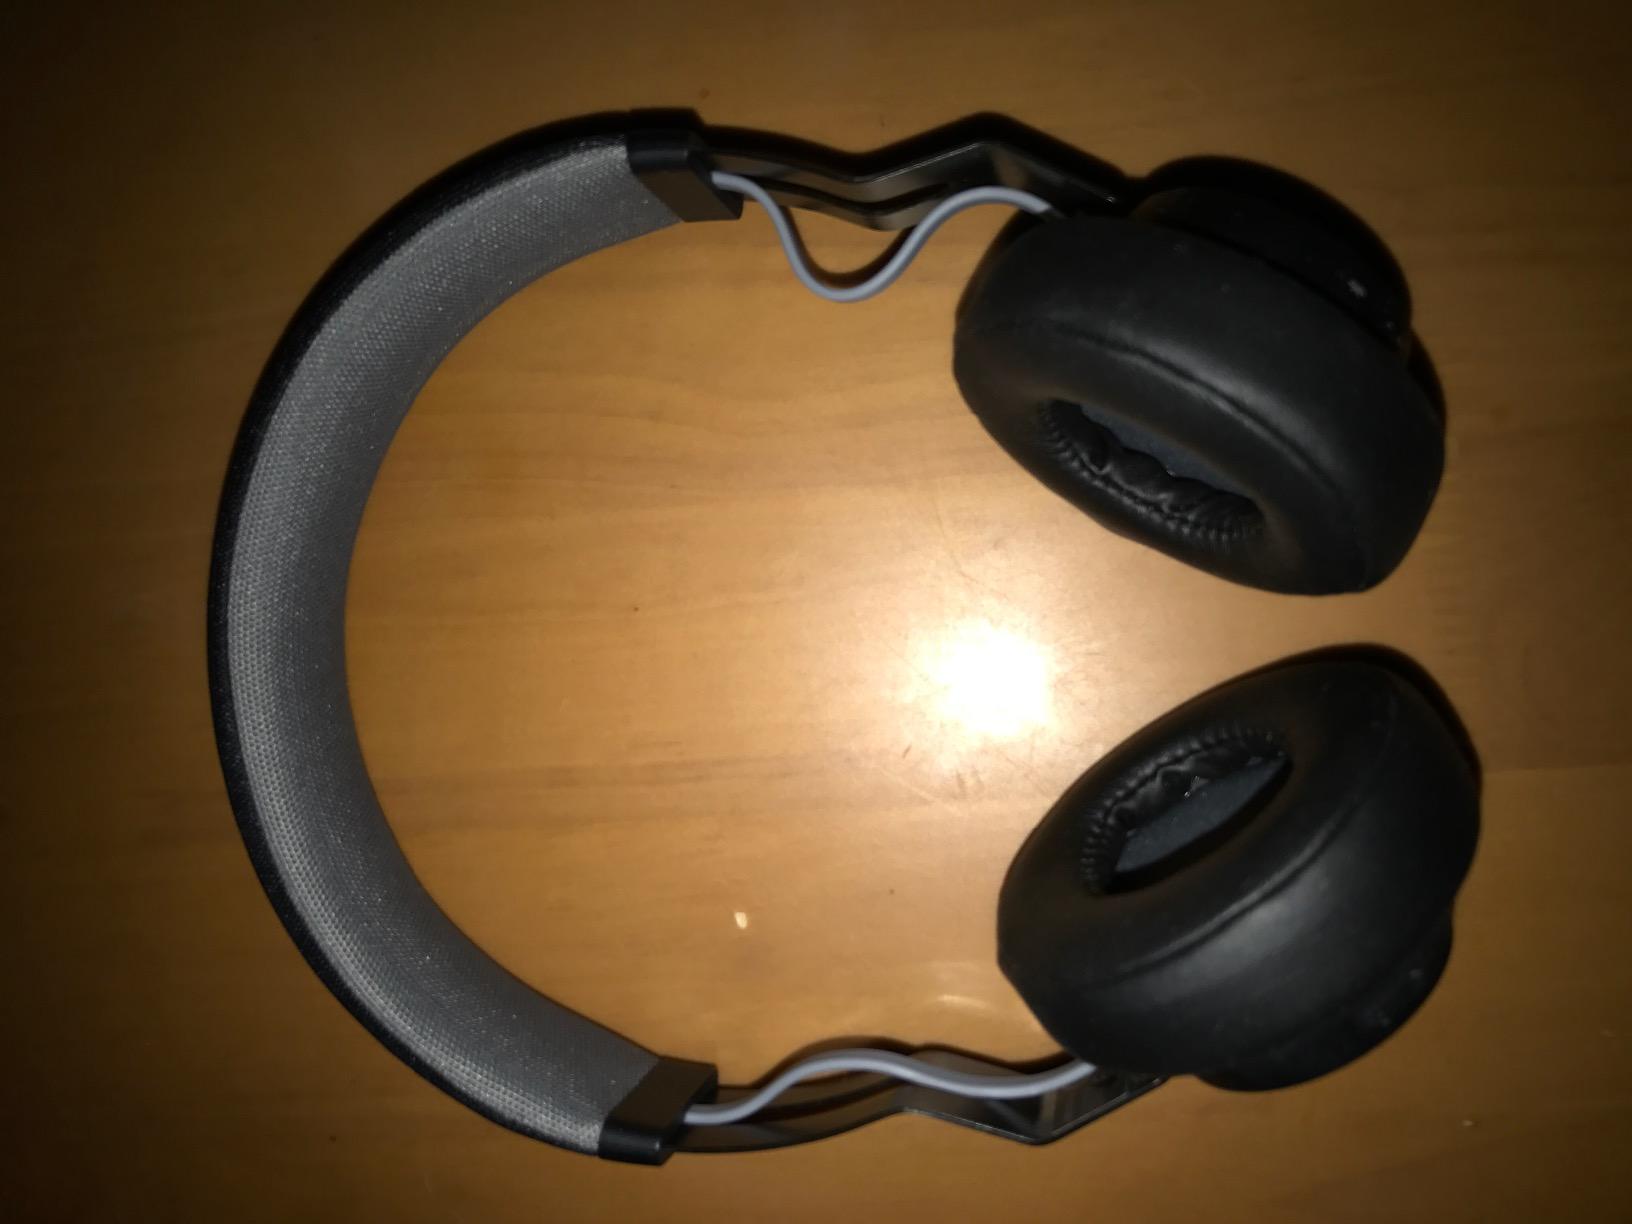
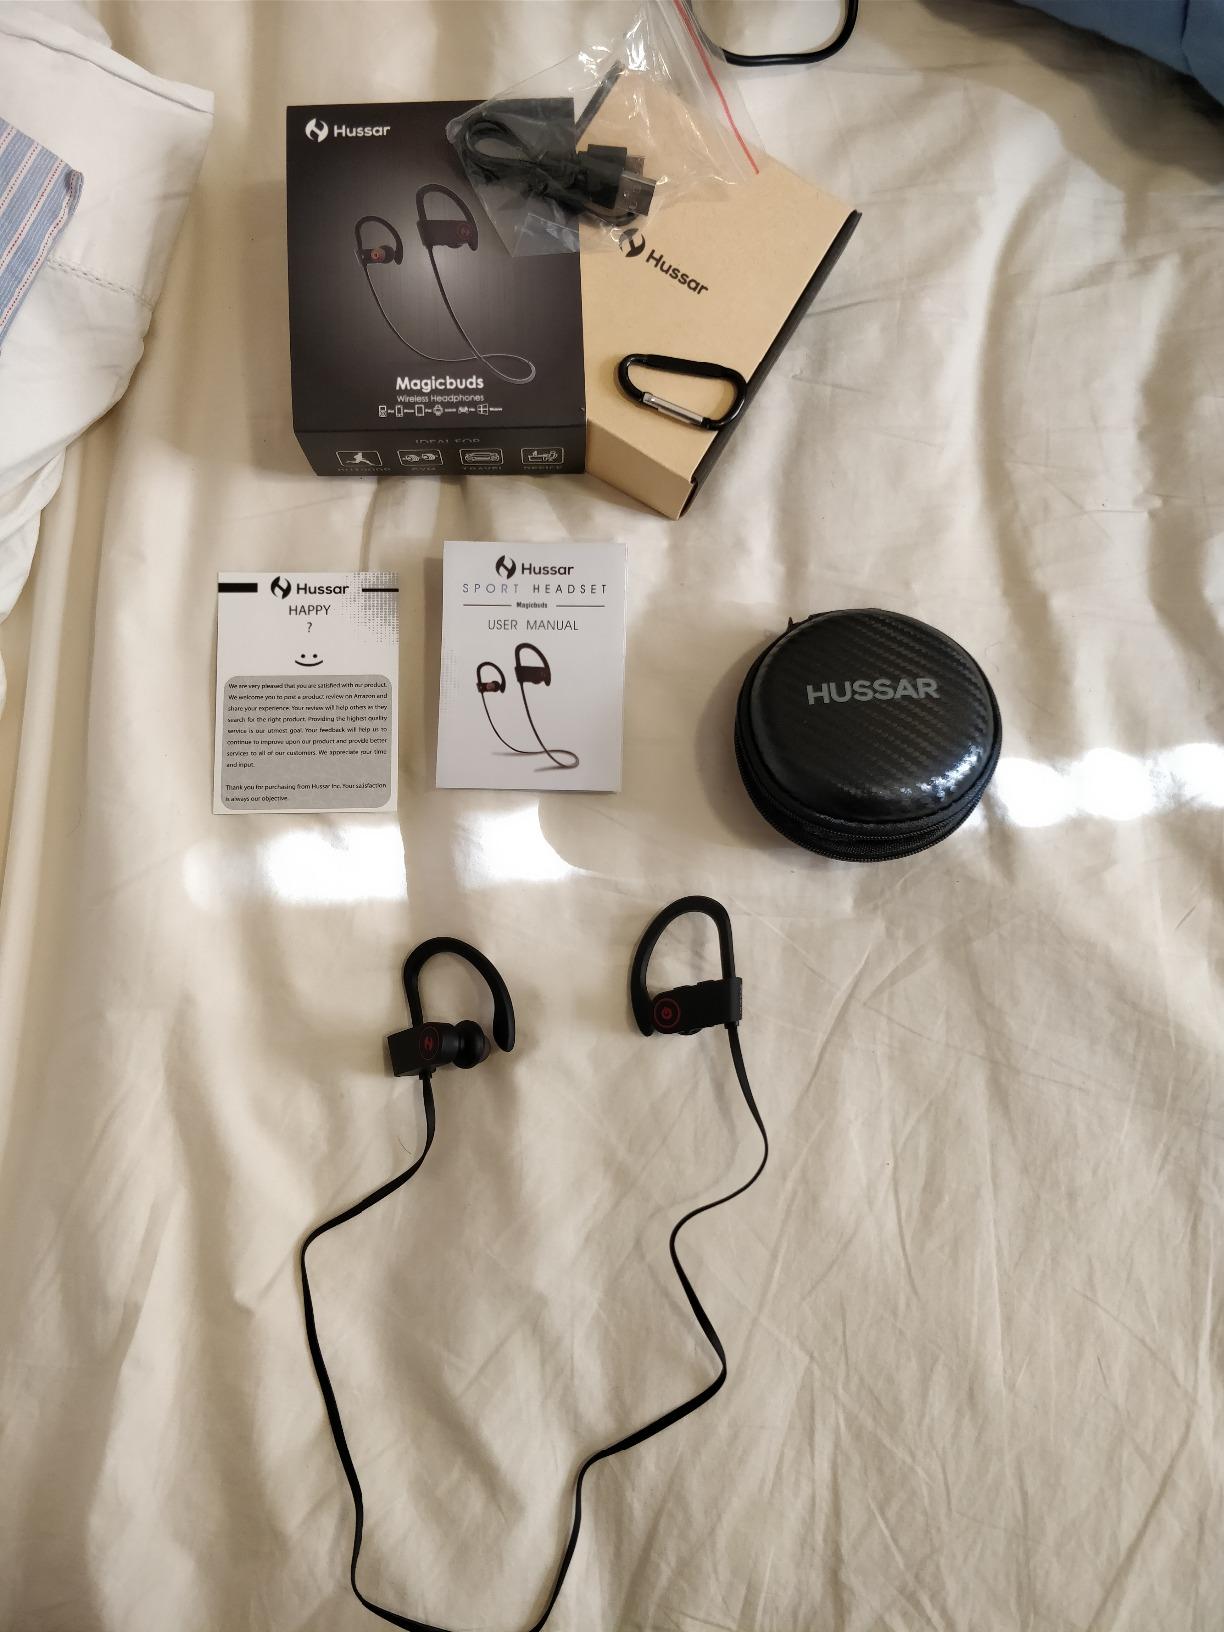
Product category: headphones
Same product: no